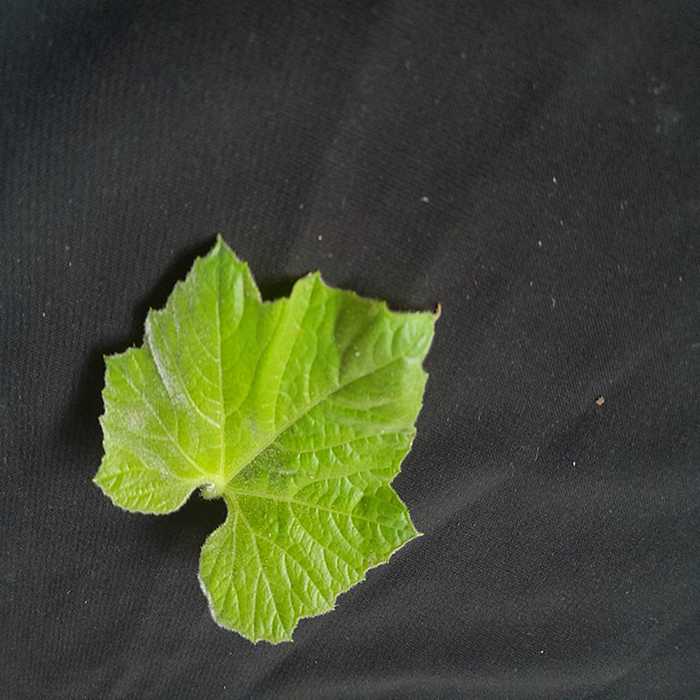
Plant: Bottle gourd
Label: Fresh leaf